Fannie Ruth Robinson

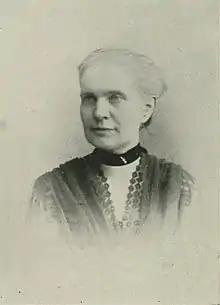
Robinson, A woman of the century

Fannie Ruth Robinson (September 30, 1847 – April 29, 1925) was an American author, poet, and educator.